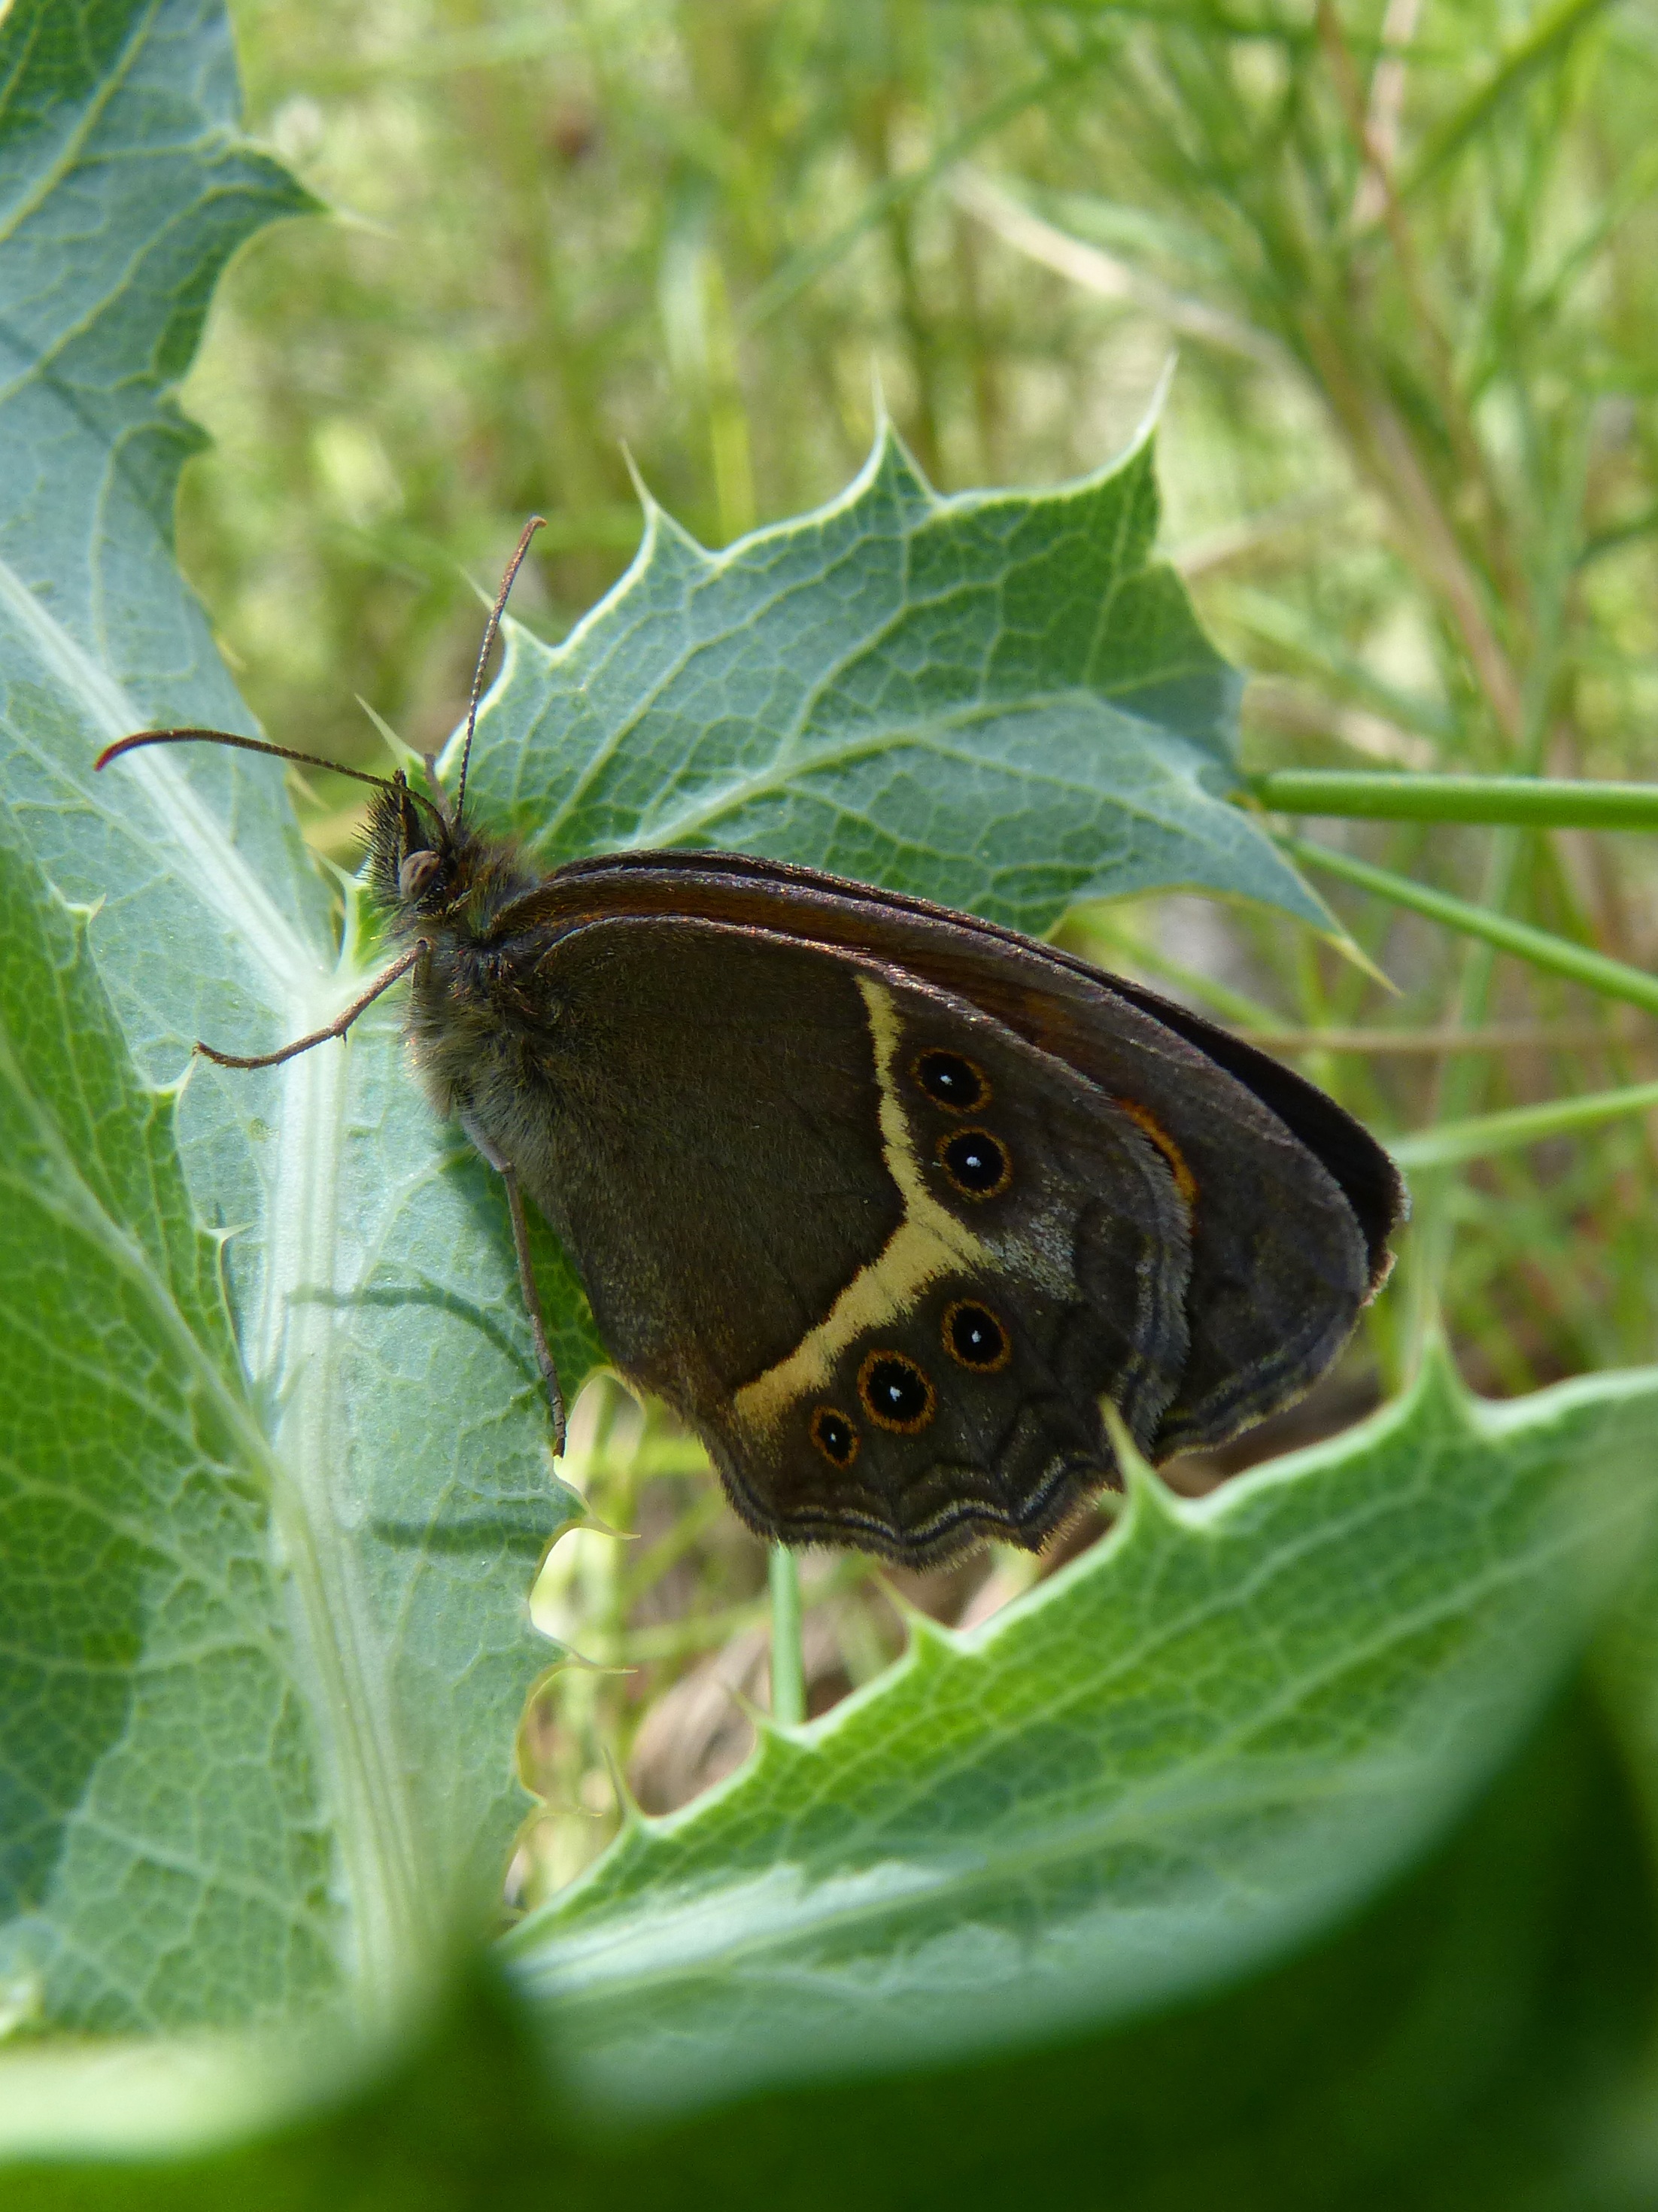
nature, leaf, flower, wildlife, green, insect, botany, butterfly, fauna, invertebrate, close up, macro photography, arthropod, leaf beetle, lobito list, cintada saltabardisses, pyronia bathseba, moths and butterflies, lycaenid